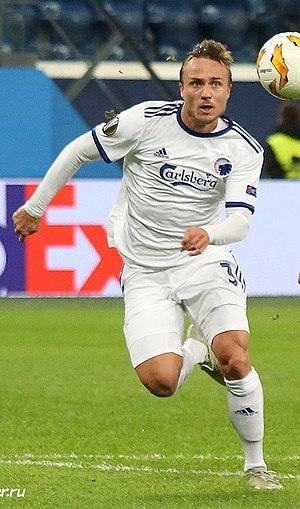
Pierre Bengtsson est un footballeur international suédois, né le 12 avril 1988 à Kumla en Suède. Il évolue comme arrière gauche au FC Copenhague.